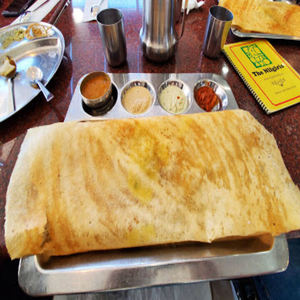
Dish: dosa